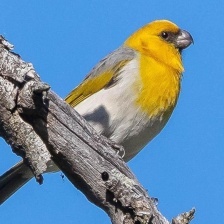
Species: PALILA
Scientific name: LOXIOIDES BAILLEUI